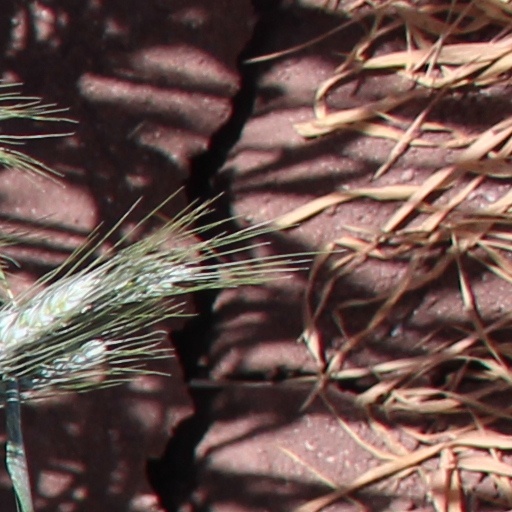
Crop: wheat